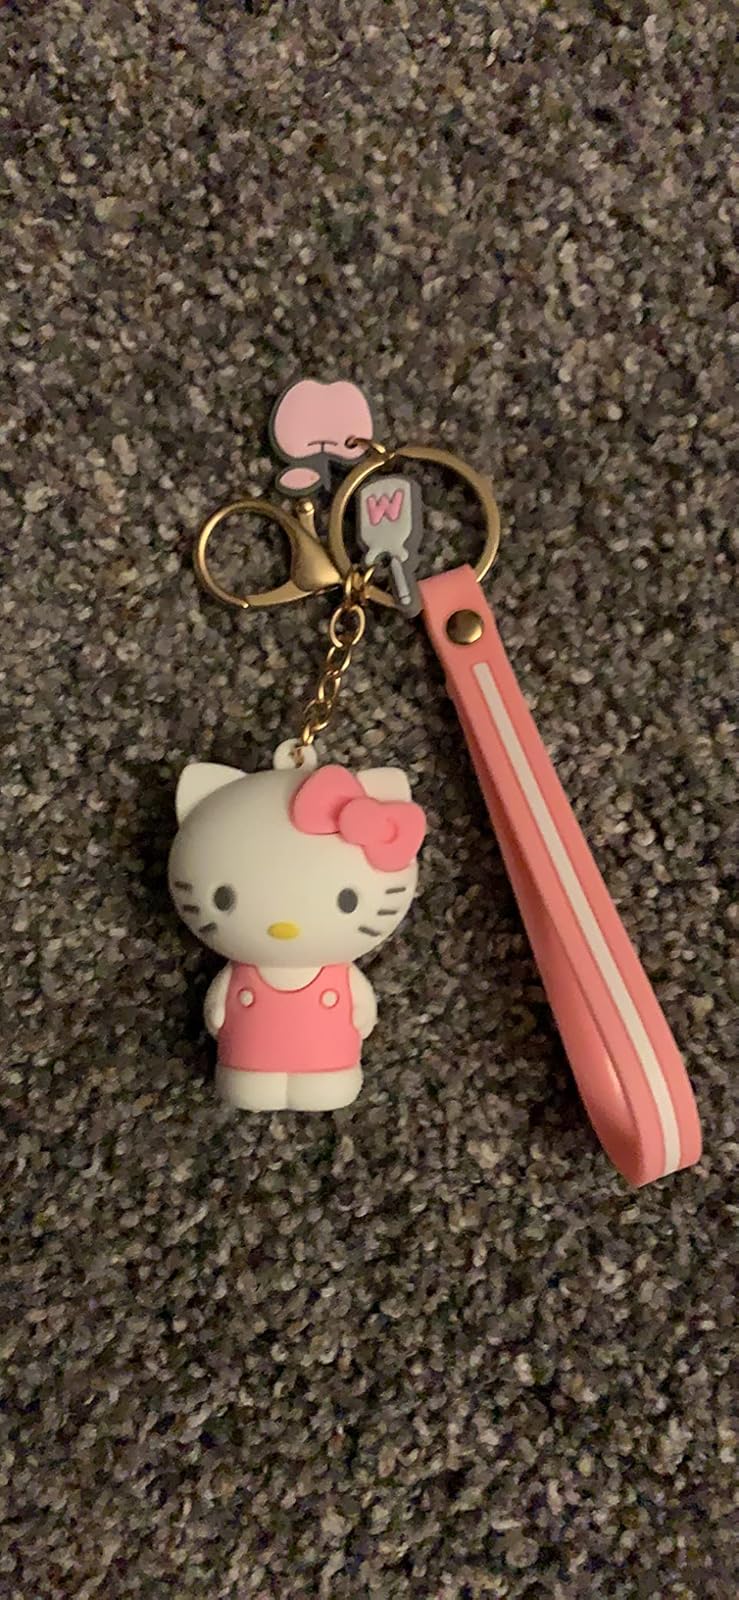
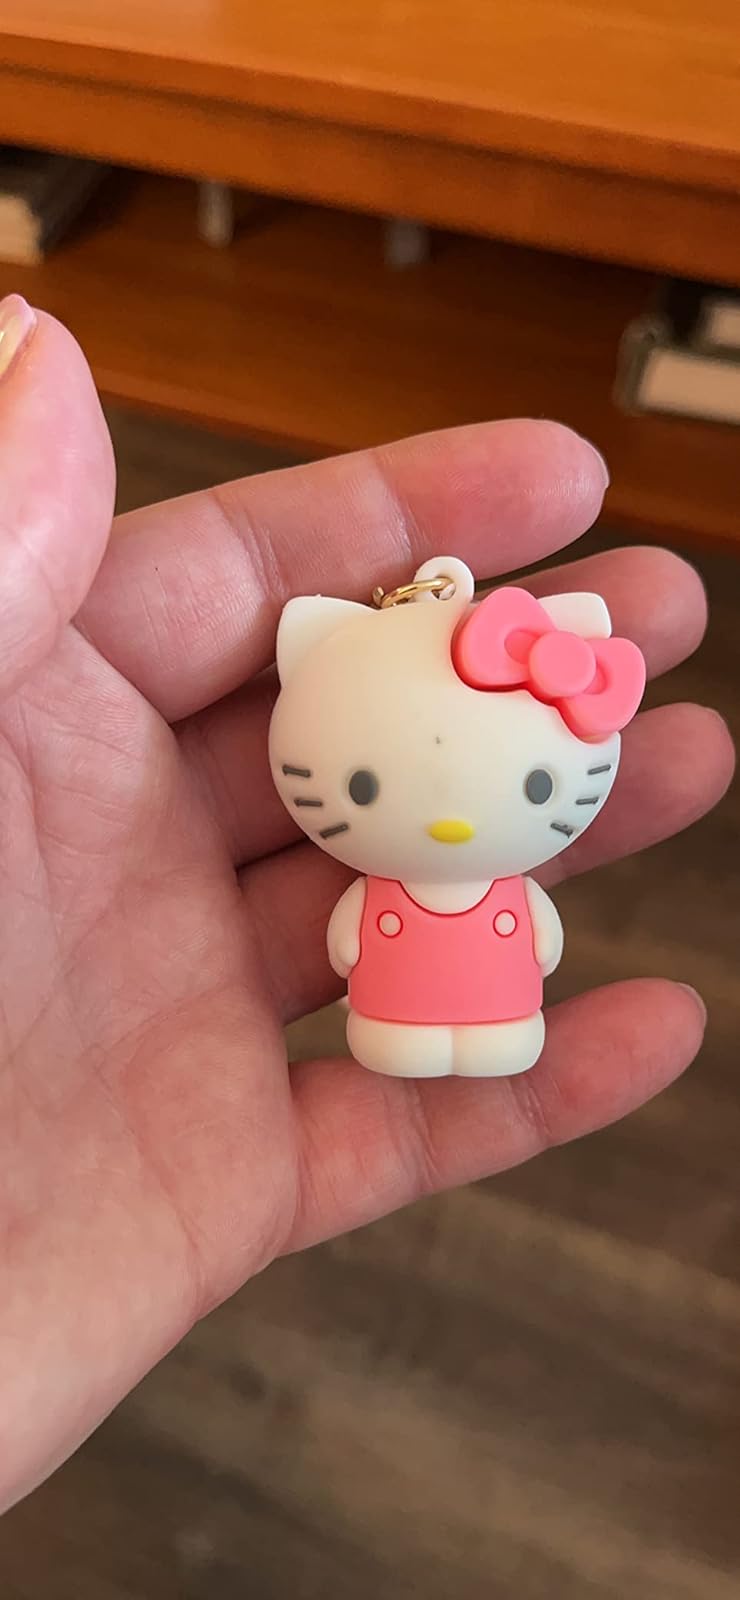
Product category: accessories_keychain
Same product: no